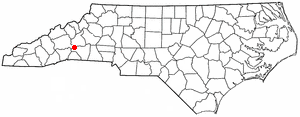
Lake Lure est une ville américaine située dans le comté de Rutherford dans l'État de Caroline du Nord. En 2010, sa population était de 1 192 habitants.